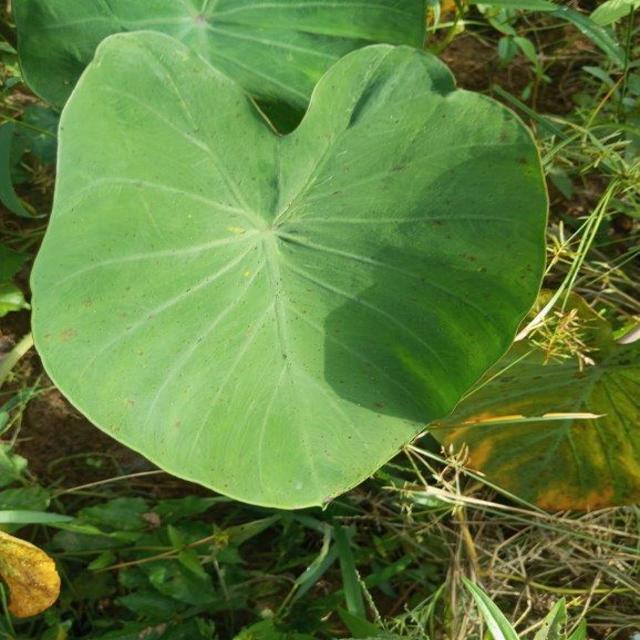
Label: Healthy